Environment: real
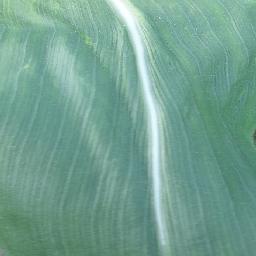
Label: healthy